Ethan Happ

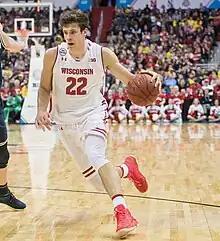
Happ in 2017

Despite not being listed in most mock drafts, Happ declared for the 2018 NBA draft without hiring an agent, giving him the option to return to college, which he later did.